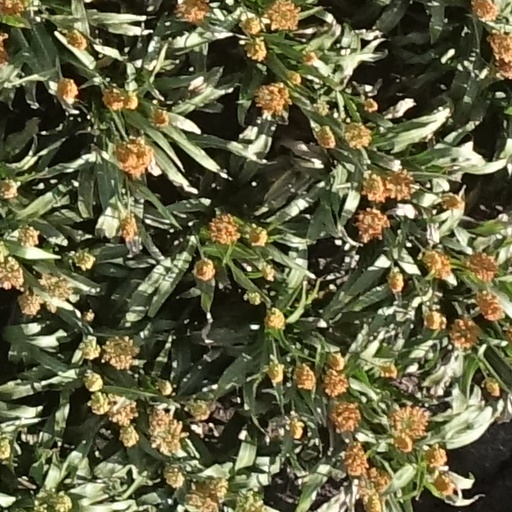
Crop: sorghum